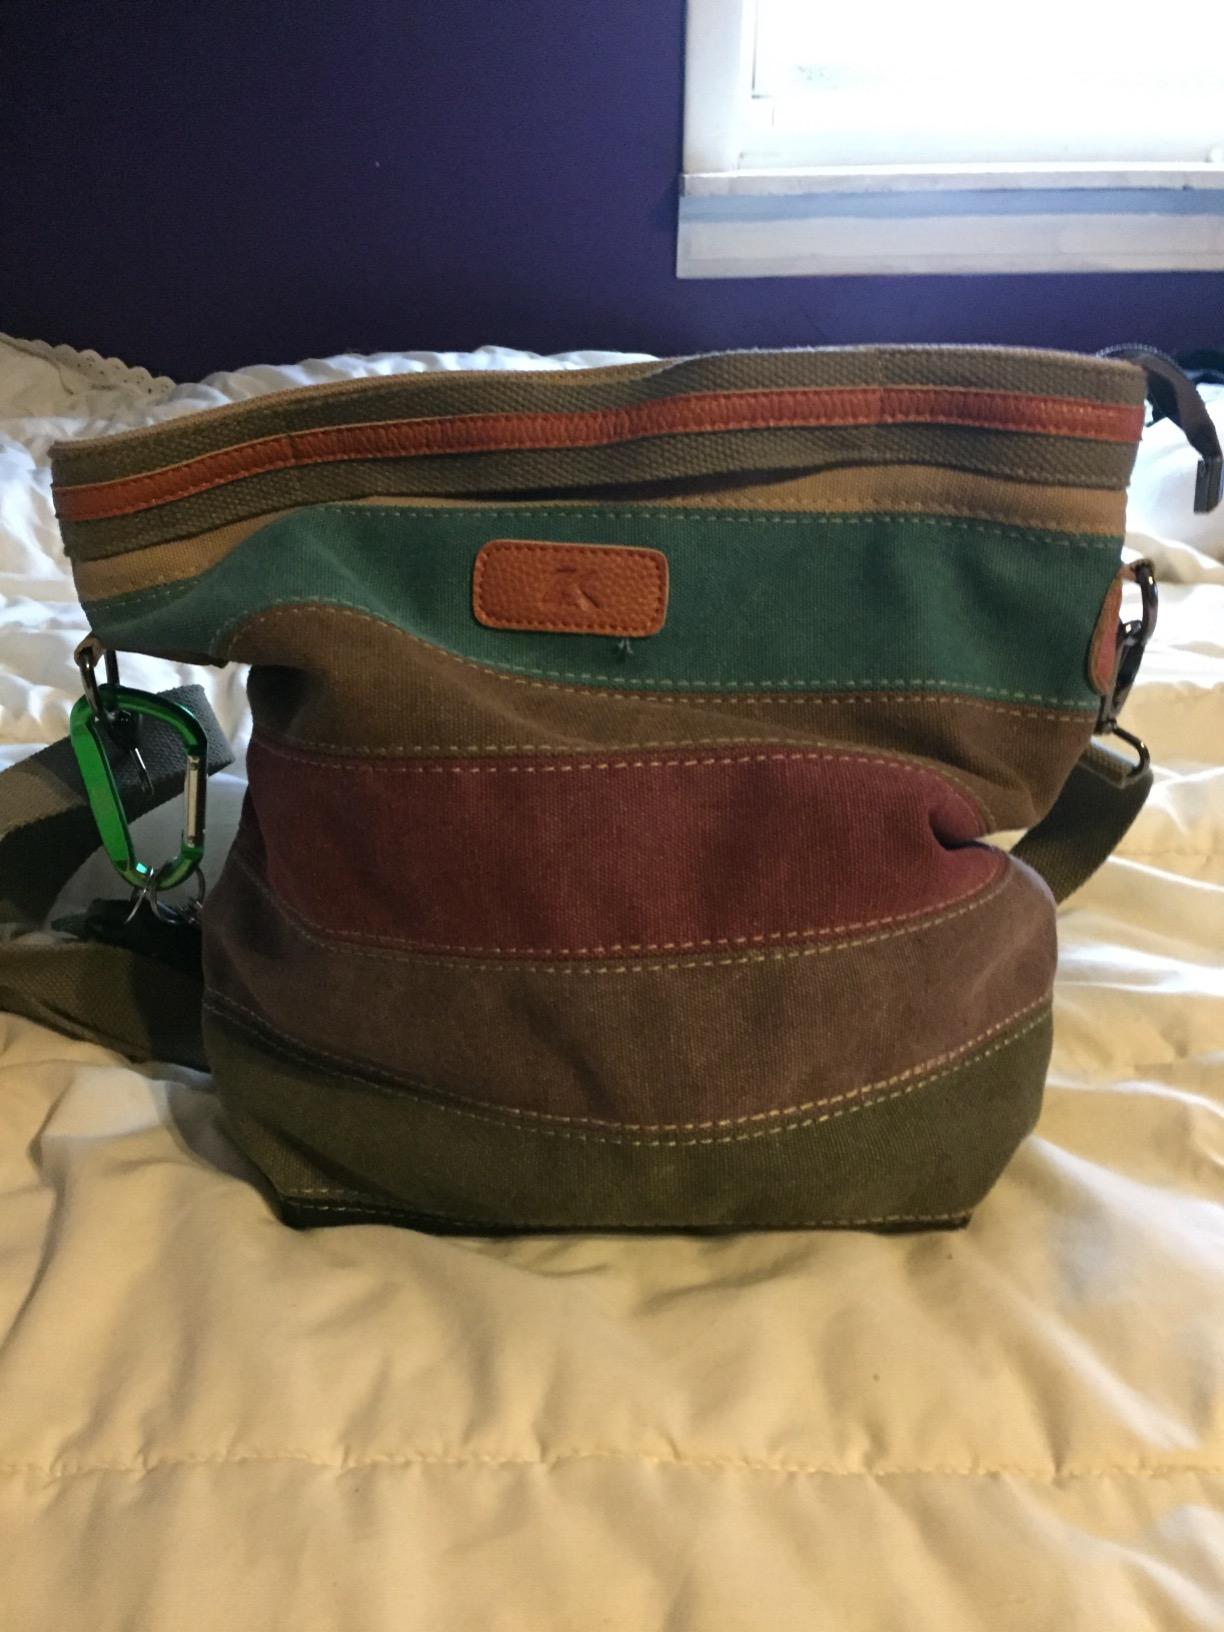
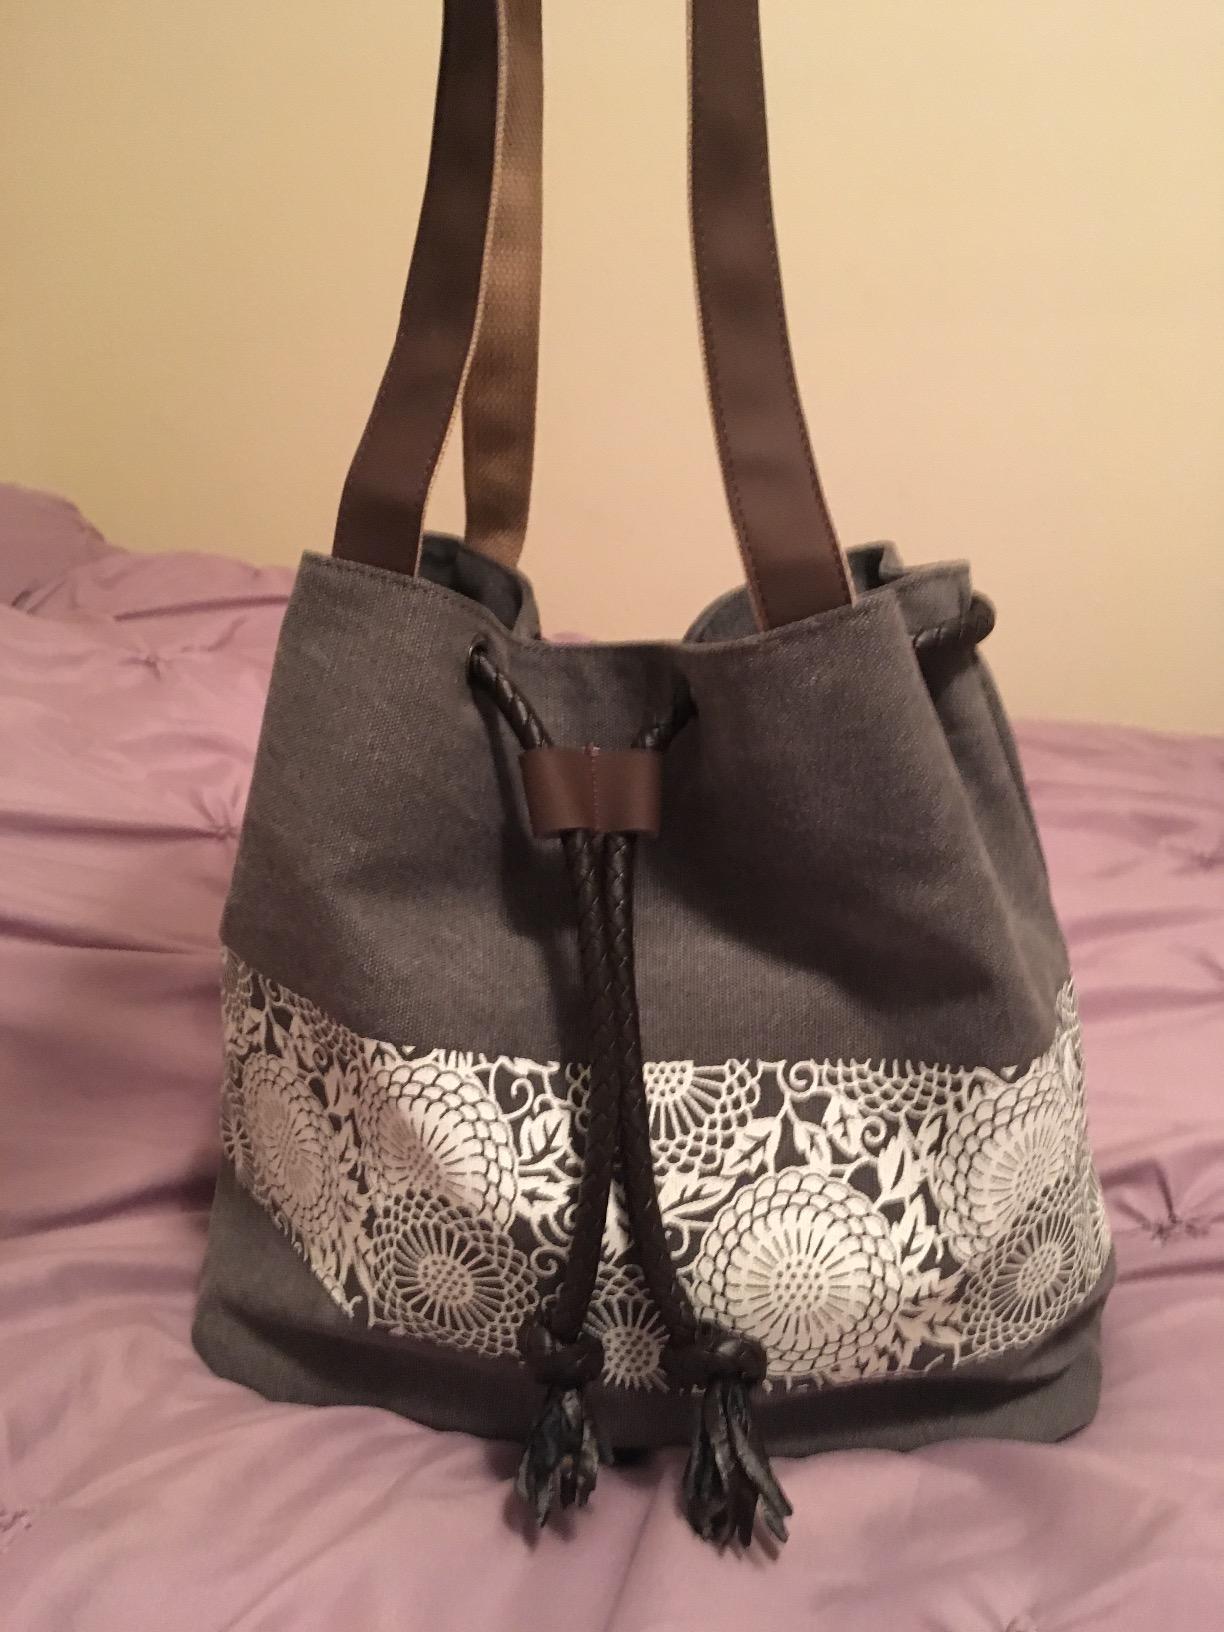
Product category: accessories_handbag
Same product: no